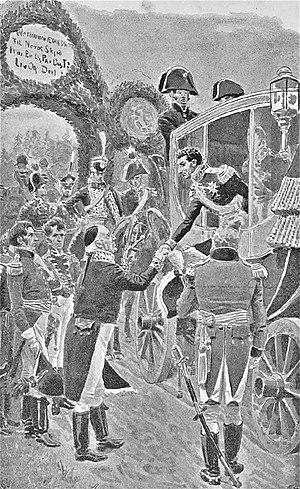
Visite du prince héritier Charles Jean de Suède en Norvège, 1815
Jean-Baptiste Bernadotte, né le 26 janvier 1763 à Pau et mort le 8 mars 1844 à Stockholm, est un militaire français devenu roi de Suède et de Norvège sous les noms de Charles XIV Jean et de Charles III Jean de 1818 jusqu'à sa mort, après avoir été nommé régent en 1810 sous le règne de Charles XIII. Il s'engagea dans l'armée française en 1780 et connut un avancement rapide sous la Révolution française, atteignant le grade de général en 1794 après avoir longtemps végété dans des fonctions subalternes. Il se distingua à plusieurs reprises sur les champs de bataille et occupa également, pendant une courte période, le poste de ministre de la Guerre. Ses relations avec Napoléon Bonaparte furent houleuses mais les deux hommes se réconcilièrent en 1804 et Bernadotte fut élevé à la dignité de maréchal d'Empire, la plus haute distinction militaire du pays. Il participa aux campagnes napoléoniennes à la tête d'un corps d'armée, mais son inaction le jour de la bataille d'Auerstaedt en 1806 et le mauvais comportement de ses troupes à celle de Wagram en 1809 lui attirèrent les critiques de l'Empereur.